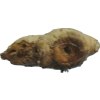
Label: ginger